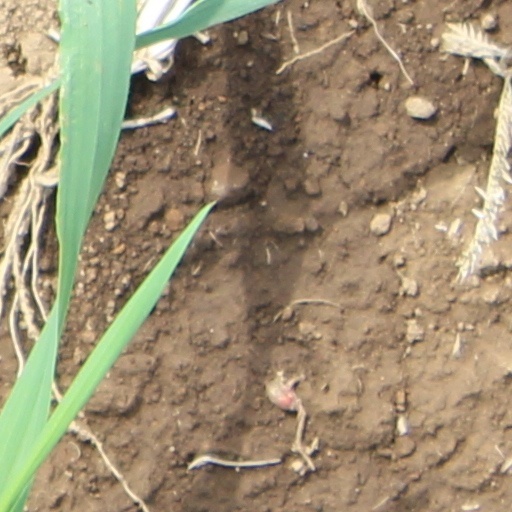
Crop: wheat